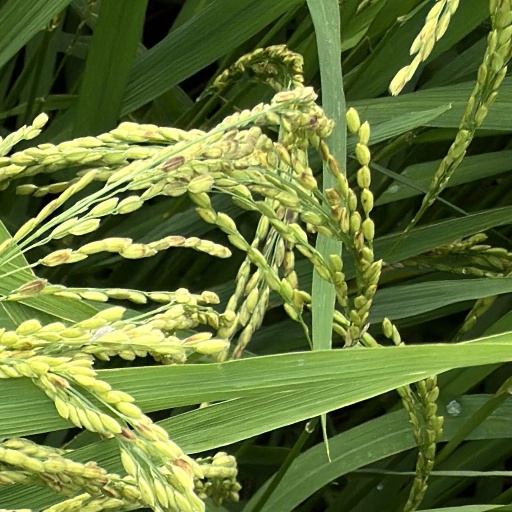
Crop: rice